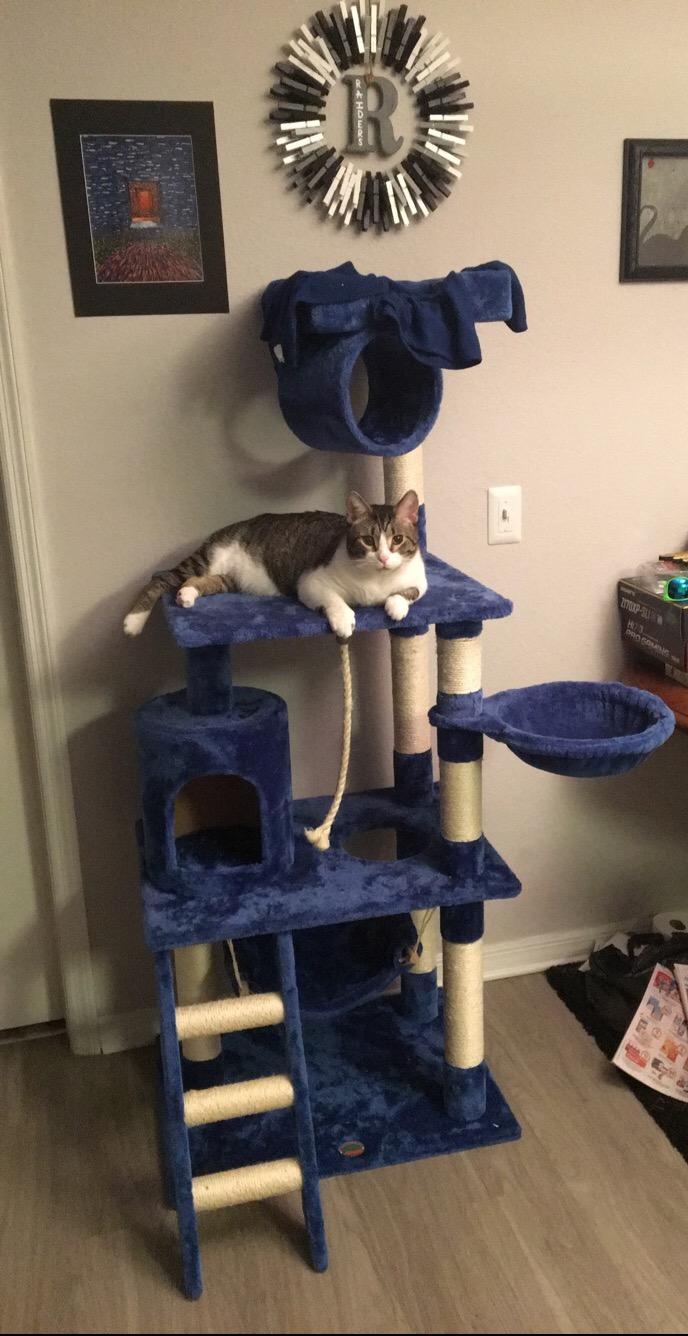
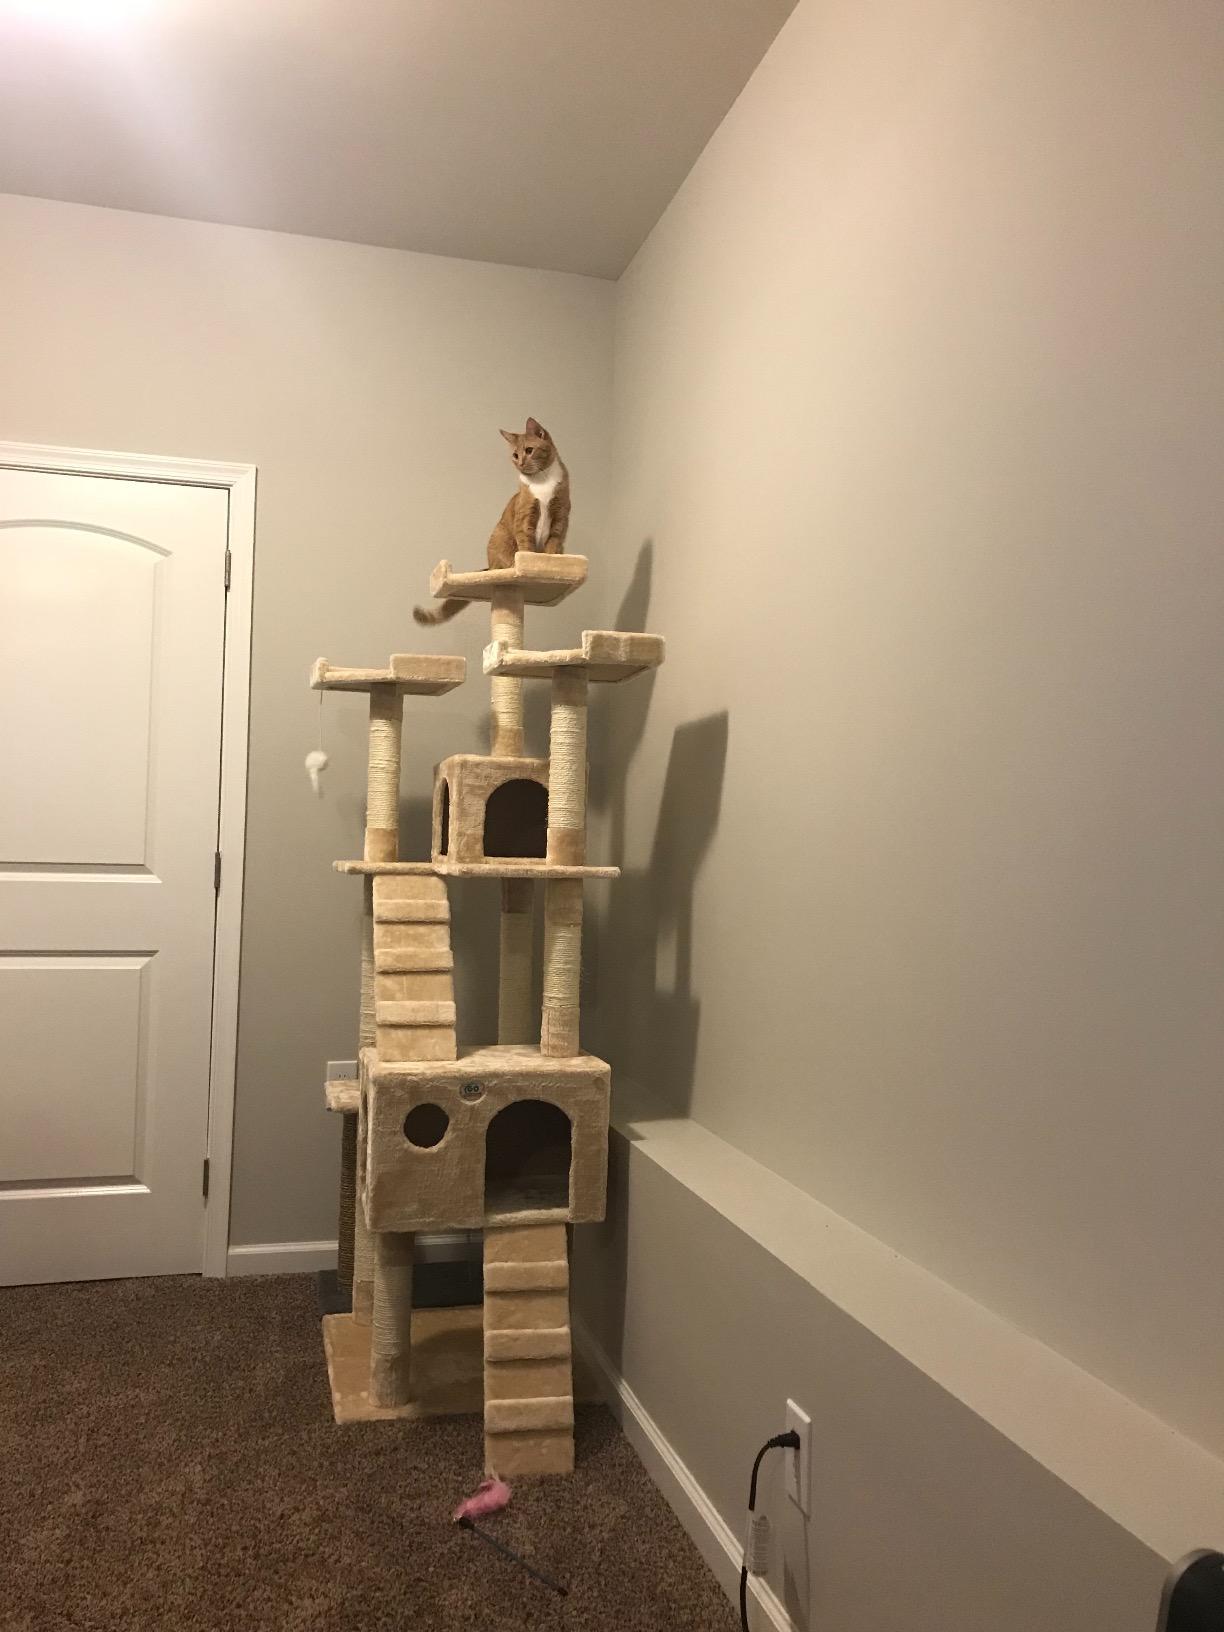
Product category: items_cat tree
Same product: no